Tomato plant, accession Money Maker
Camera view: tilt-top (135 deg); turntable rotation: 210 degrees
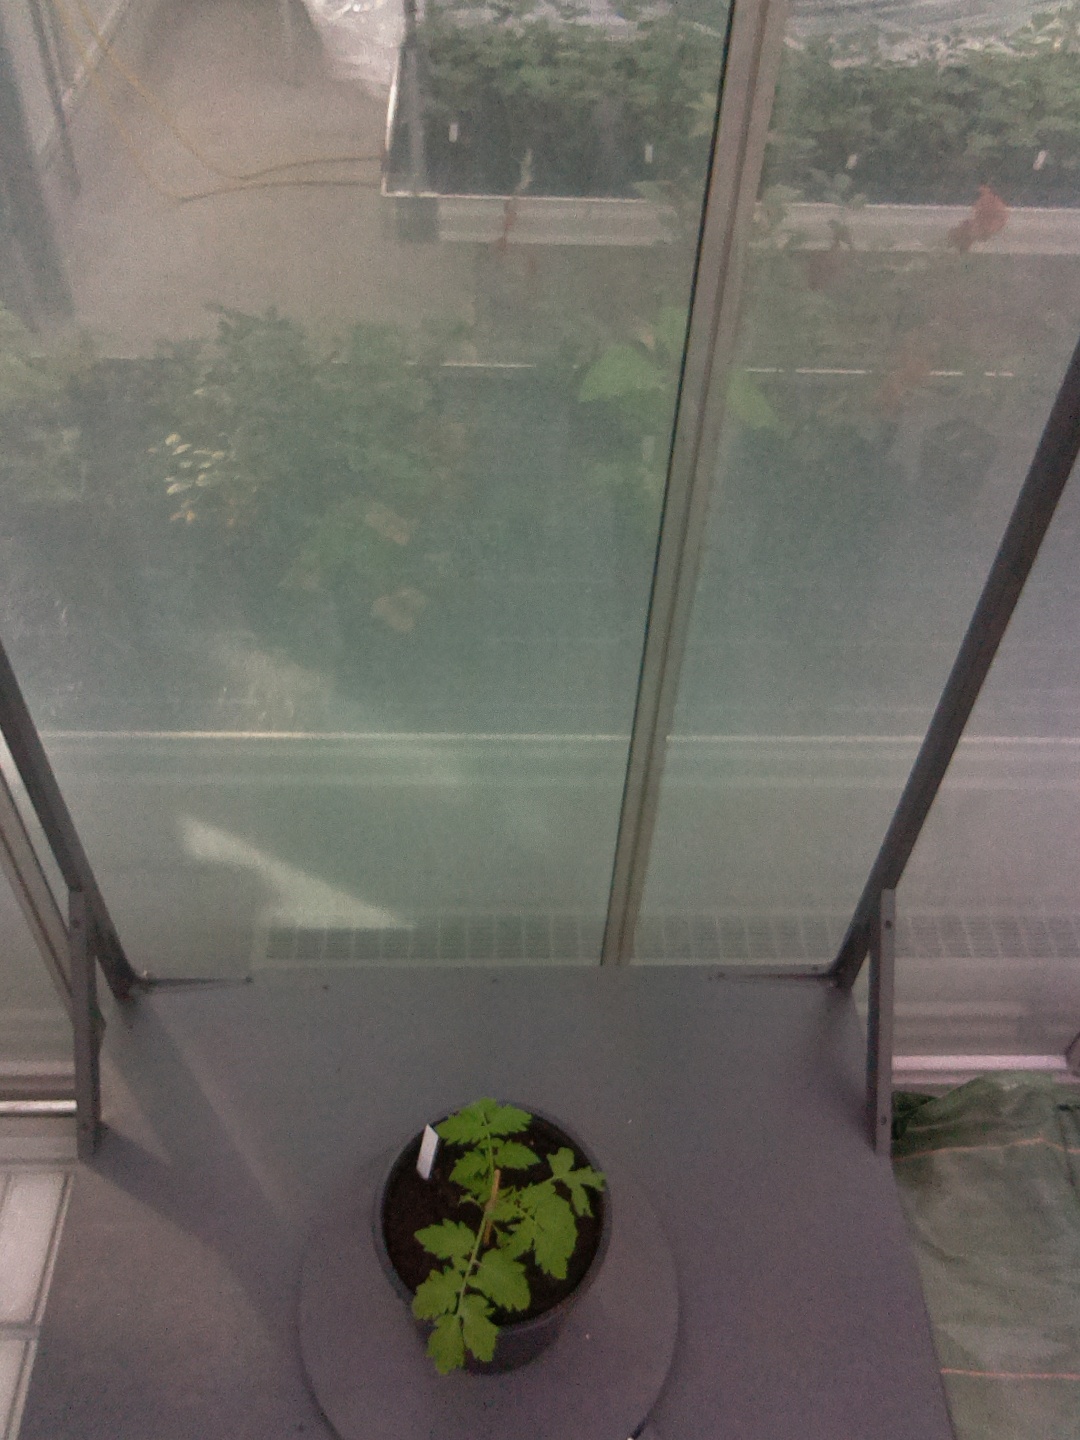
BBCH growth stage 13: 6 of true leaves visible